Lu Zhengxiang

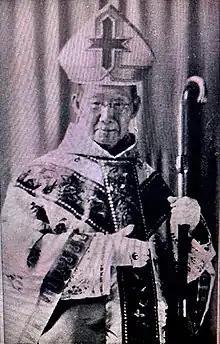
As abbot after 1946

From 1922 to 1927 Lu was China's envoy to the League of Nations in Geneva. At the death of his wife he retired from an active life, and in 1927 became a postulant, under the name Dom Pierre-Célestin, in the Benedictine monastery of Sint-Andries in Bruges, Belgium. He was ordained a priest in 1935. During the Second World War he gave lectures about the Far East in which he propagandized for the Chinese war effort against Japan; German security agents noted the names of those attending but took no further action.